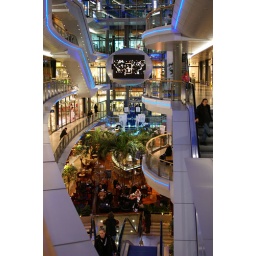
Dusseldorf seven shopping centre. I like the lines and curves in the building. Nice food centre on ground floor too,